Lydia Shum

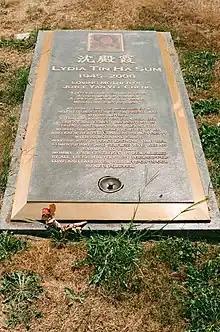
Lydia Shum burial headstone at Forest Lawn Memorial Park in Burnaby, B.C. Canada

Yuyun entered a ward at the Queen Mary Hospital (QMH) on 1 October 2006 where Shum had been receiving treatment, and attempted to take photographs of Shum. Later, it was confirmed that Yuyun was working for an employee of the local magazine "East Week", but she had not been authorised to take photographs of Shum. Senior management of "East Week" did not approve of the action and offered an apology to Shum. Magistrate Colin Mackintosh determined that Yuyun's actions were premeditated and done for financial gain, and that the serious infringement of the patient's privacy warranted a custodial sentence. On that occasion, Shum was discharged from the hospital in July 2007.